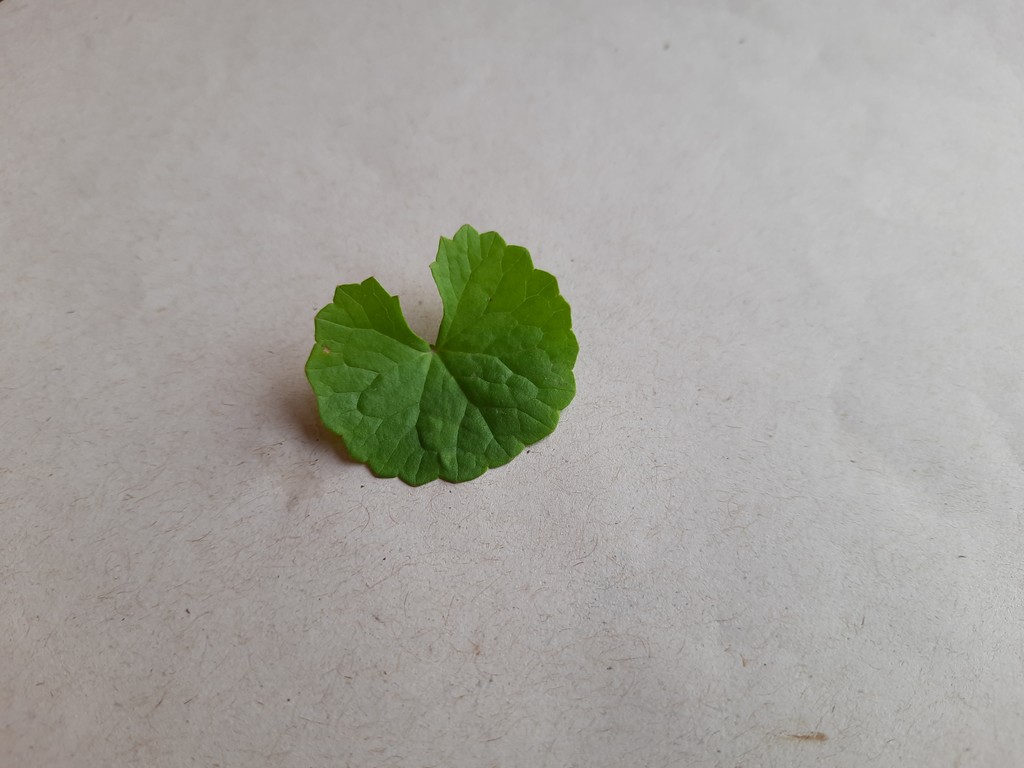
Label: Healthy